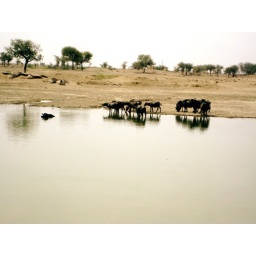
cows wading in lake